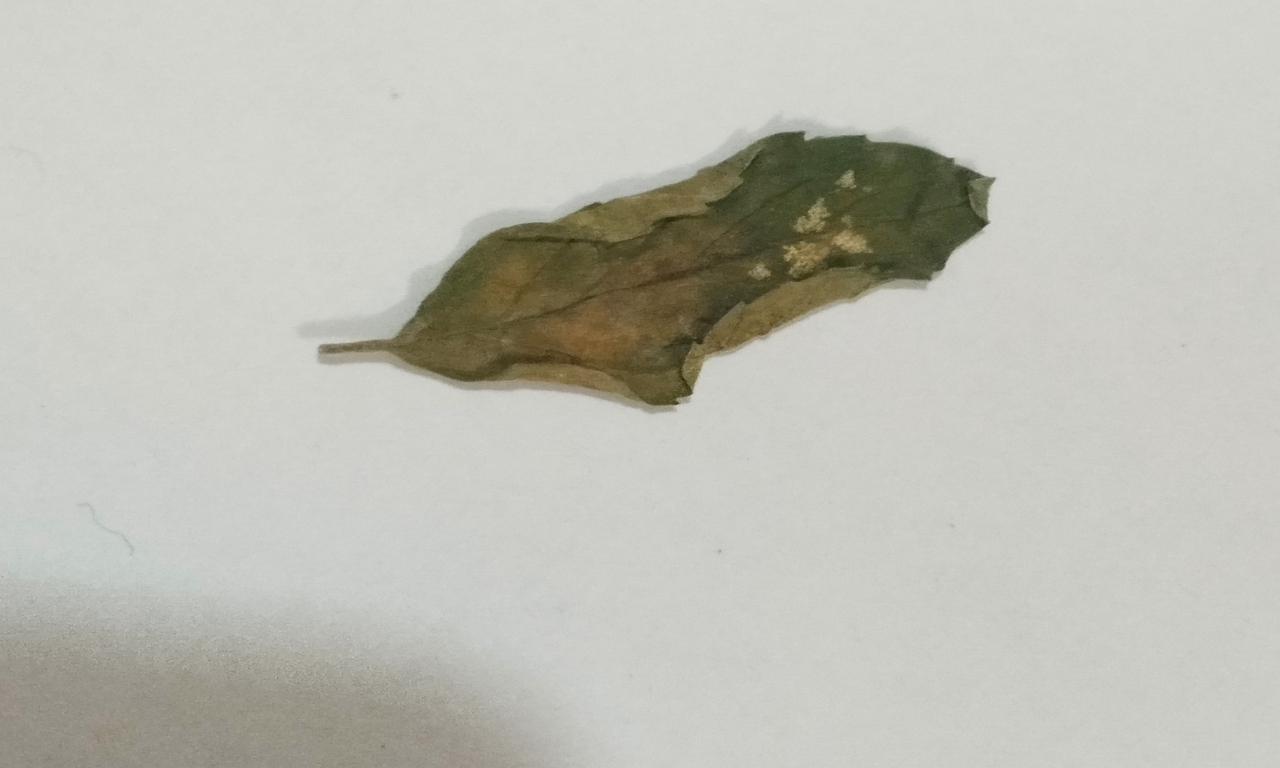
Label: Dried